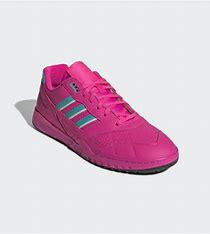
Brand: Adidas
Model: A R